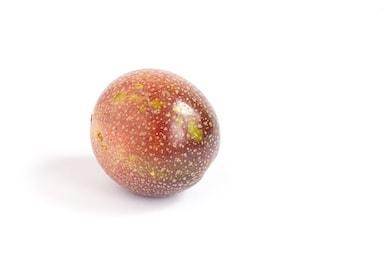
Label: passion_fruit